Isabelle de Borchgrave

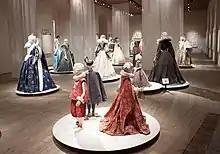
Isabelle de Borchgrave exhibition in Kalmar Castle

Countess Isabelle de Borchgrave d'Altena (born Isabelle Jeanne Marie Alice Jacobs; 10 April 1946 – 17 October 2024) was a Belgian artist and sculptor, best known for her colorful paintings, intricately painted paper sculptures, paper garments, and wearable art. She was married to Count Werner de Borchgrave d'Altena.